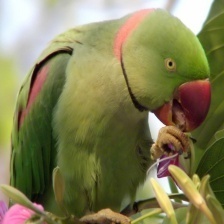
Species: ALEXANDRINE PARAKEET
Scientific name: PSITTACULA EUPATRIA